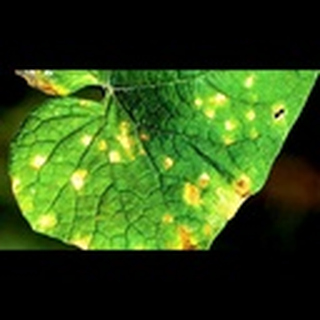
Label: cotton_target_spot